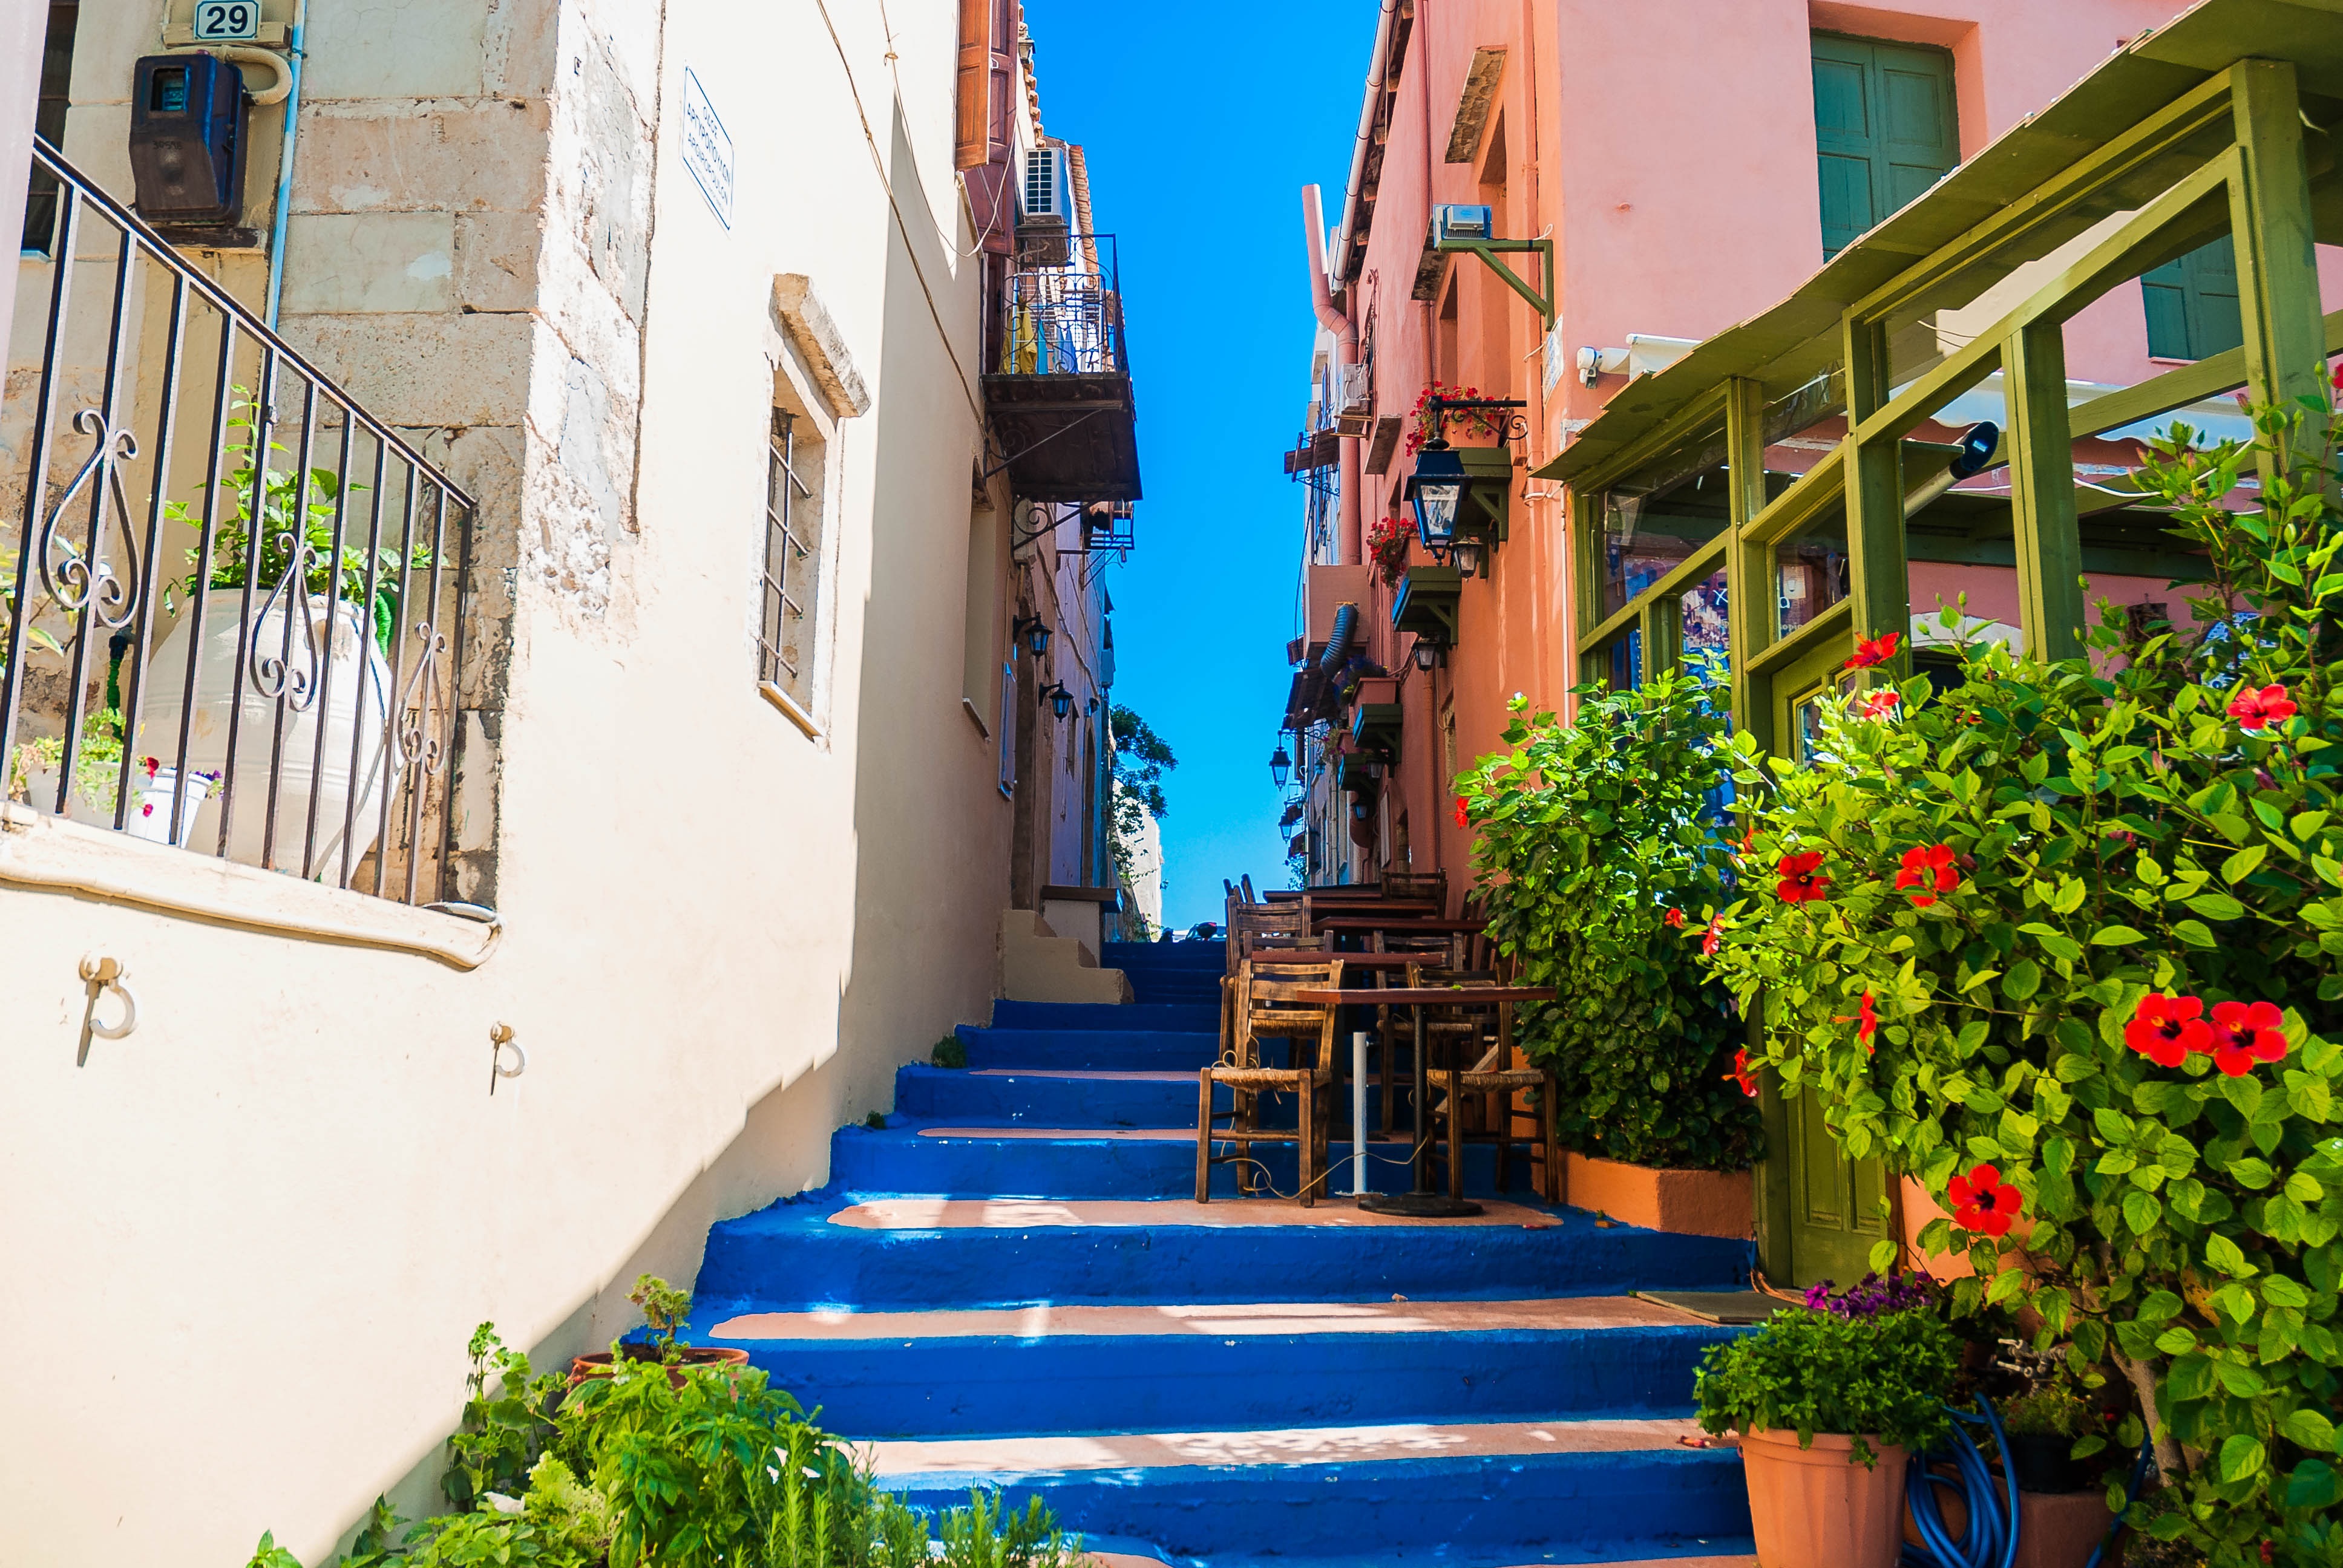
architecture, flower, town, walkway, vacation, courtyard, resort, estate, crete, monuments, neighbourhood, rethymno, the color stairs